174th Siege Battery, Royal Garrison Artillery

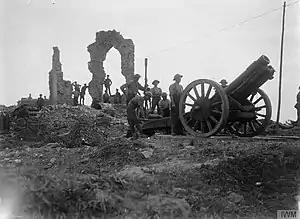
6-inch howitzer and crew during the Ypres offensive, 1917.

Next, 174th Siege Bty moved to 46th HAG on 22 June. This group was with Fifth Army for the opening of the Third Ypres Offensive. An even greater concentration of guns was massed than for Messines, but the circumstances were less favourable. Gun batteries were packed into the Ypres Salient where they were under observation and counter-battery (CB) fire from the Germans on the higher ground. Casualties among guns and gunners were high, and despite the massive preparation Fifth Army failed to take all its objectives when it attacked on 31 July (the Battle of Pilckem). A second push on 16 August (the Battle of Langemarck) suffered from rushed artillery planning and was unsuccessful. 174th Siege Bty was rested from 19 August to 4 September.